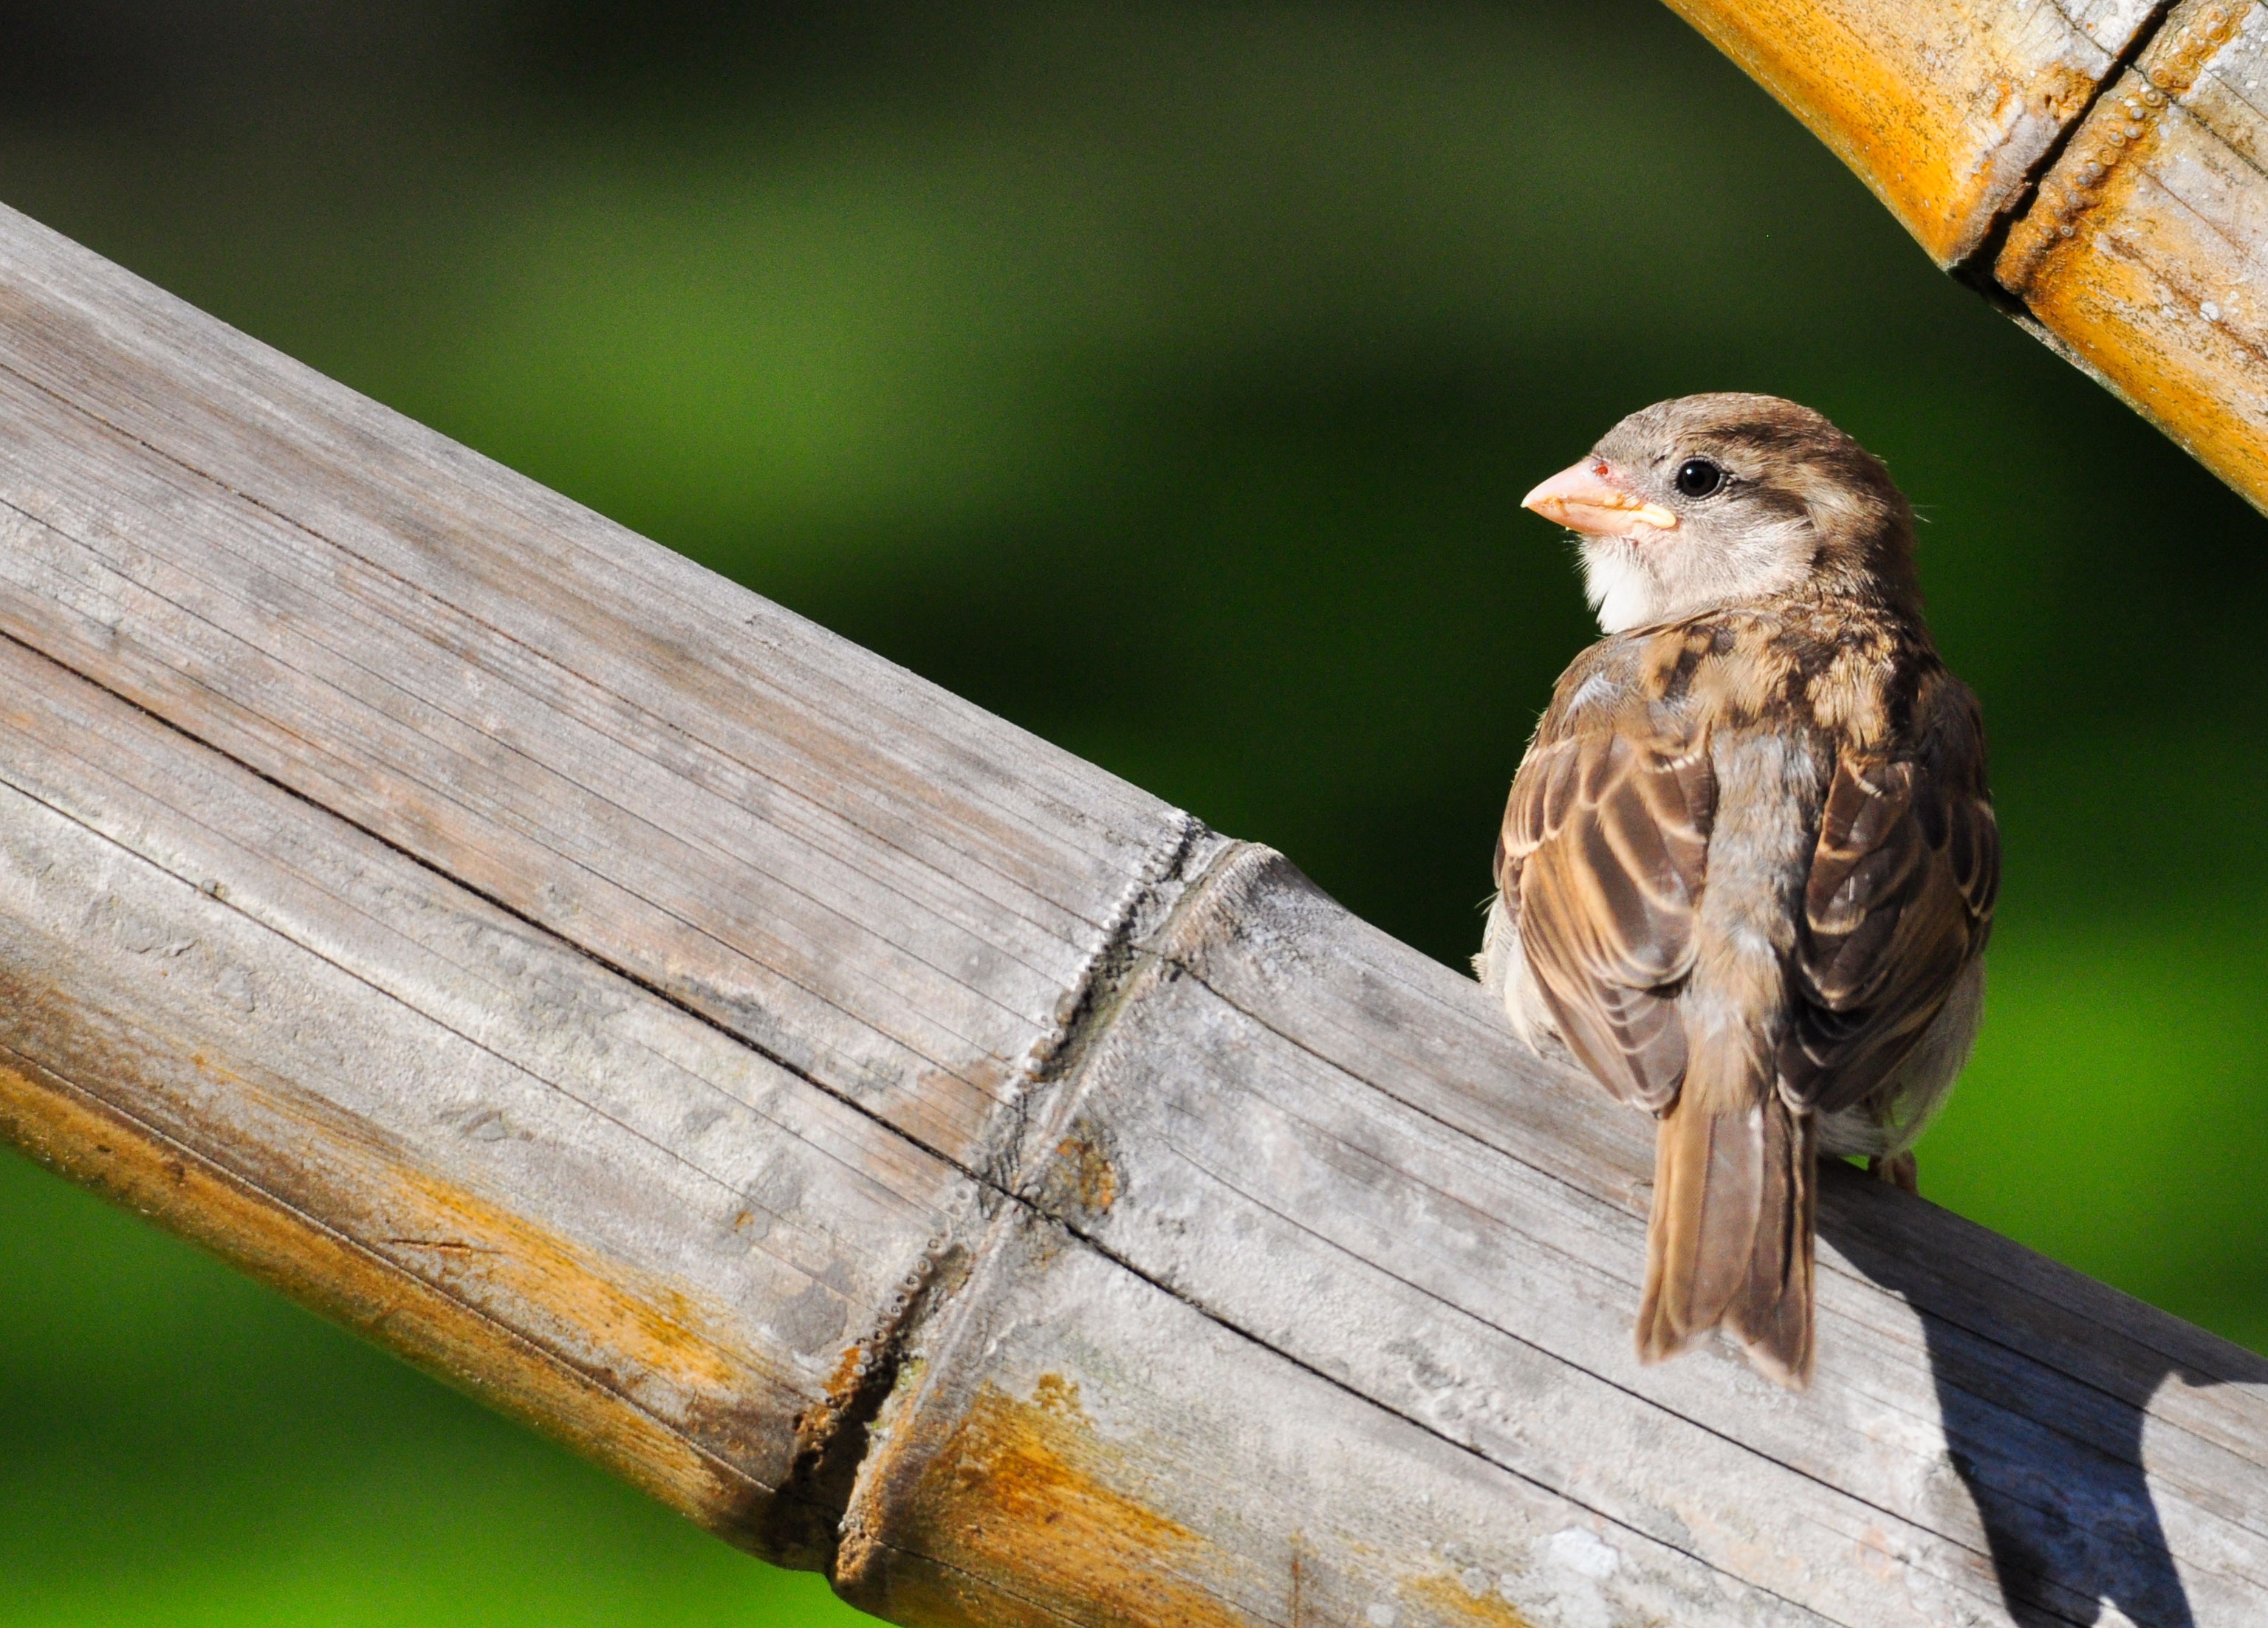
nature, branch, bird, wing, wildlife, beak, fauna, wings, animals, vertebrate, springs, sparrow, finch, house sparrow, perching bird